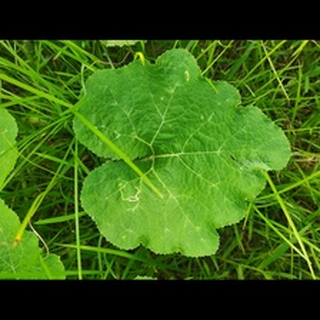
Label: healthy_pumpkin